Efremov Atamans Palace

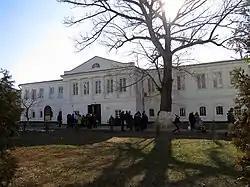

Efremov Atamans Palace is a mansion in Starocherkasskaya, Rostov Oblast, Russia, which was constructed in 1761. It belonged to Efremov family.